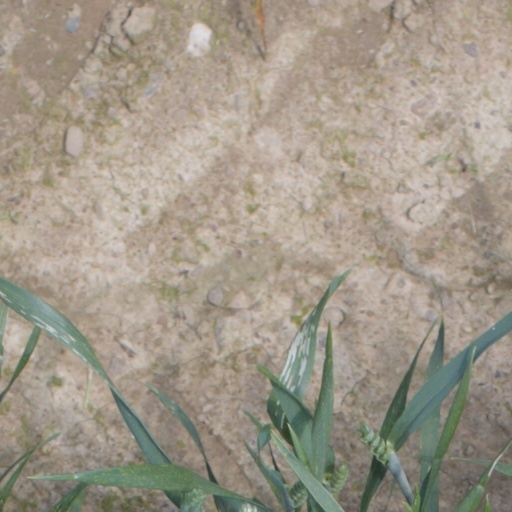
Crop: wheat